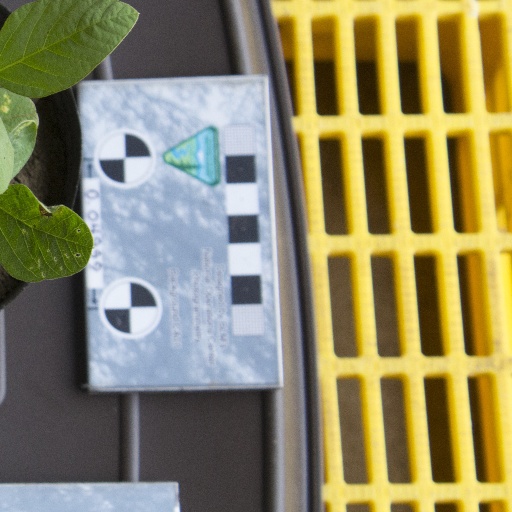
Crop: soybean